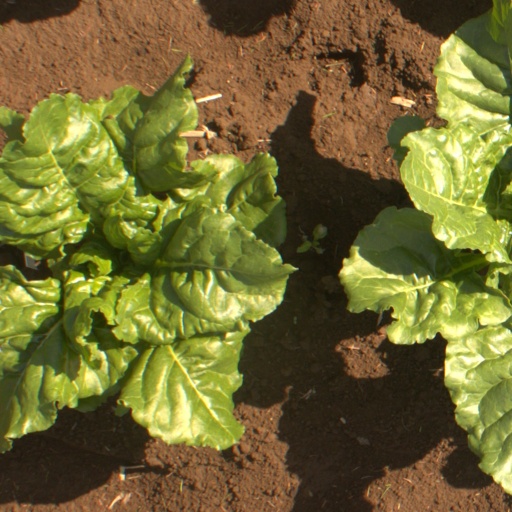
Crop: sugar beet